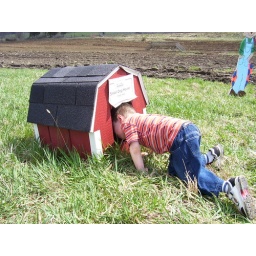
in the dog house